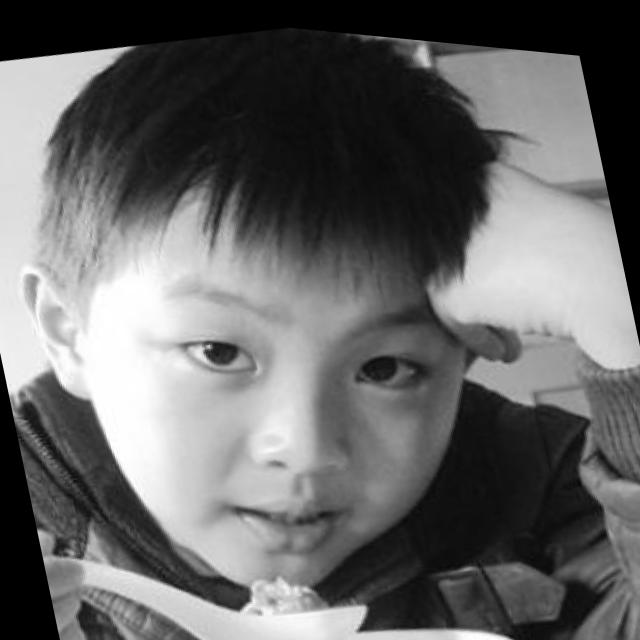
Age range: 0-12